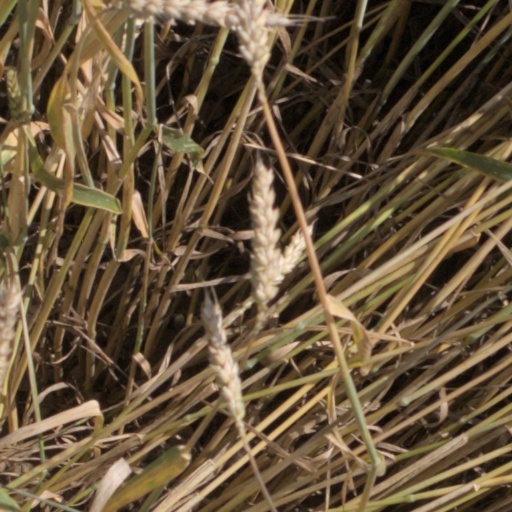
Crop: wheat